Steve Cropper

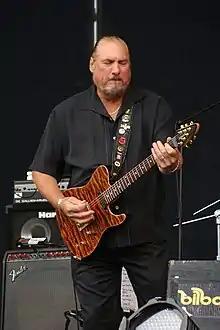
Cropper performing in 2008

Steven Lee Cropper (born October 21, 1941), sometimes known as "The Colonel", is an American guitarist, songwriter and record producer. He was the guitarist of the Stax Records house band, Booker T. & the M.G.'s, which backed artists such as Otis Redding, Wilson Pickett, Sam & Dave, Carla Thomas, Rufus Thomas and Johnnie Taylor. He also acted as the producer of many of these records. He was later a member of the Blues Brothers band. "Rolling Stone" magazine ranked him 36th on its list of the 100 greatest guitarists of all time, while he has won two Grammy Awards from his seven nominations.